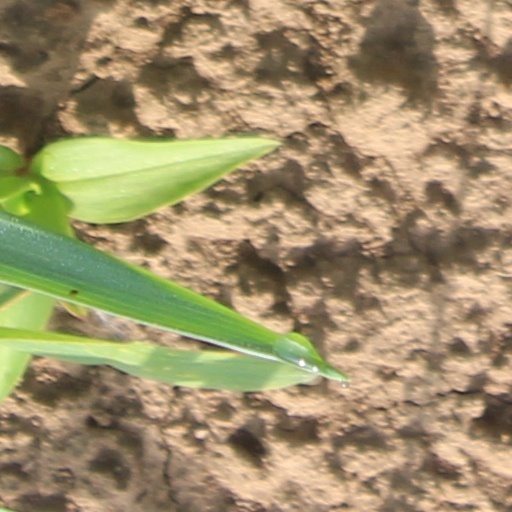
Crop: wheat